Paul Stuart

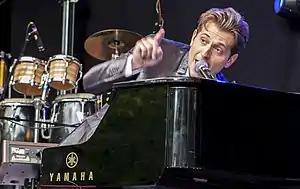
Peter Cincotti wore Paul Stuart for his Café Carlyle residency in 2024 and 2025

Harry Ostrove started Broadstreet's men's clothing stores in New York City in 1915, and Ralph Ostrove worked for his father. Ralph Ostrove struck out on his own in 1938 to start Paul Stuart, so named for his son, Paul Stuart Ostrove. The flagship store opened on March 7, 1938 and has continued at the same location at the intersection of 45th Street and Madison Avenue.